Florence (pilot boat)

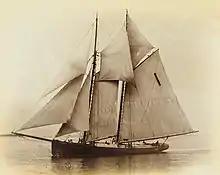
Pilot Boat Florence No 1, c. 1895.

By 1893, the number on her mainsail change to No. 1. On 1893, Captain James H. Reid, on the Piot-boat "Florence No. 1," picked up wreckage from a vessel named "Plymouth", off Highland Light on the Cape Cod National Seashore in North Truro, Massachusetts. The debris included a trunk containing a vest, other apparel, and cabin fittings.